Władysław III of Poland

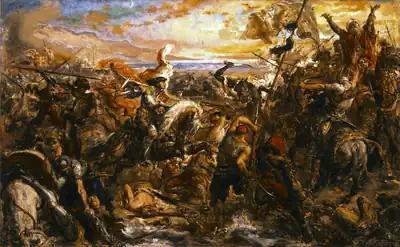
Władysław III at the Battle of Varna, as imagined by Jan Matejko.

Shortly after Władysław's accession the conflict with the supporters of Elizabeth deepened. The western and northern parts of the country remained on the side of the queen and opposing magnates, chiefly the Counts of Celje (Cilli), the Garai family and Dénes Szécsi, Archbishop of Esztergom. In turn, the eastern regions and Transylvania upheld Władysław and his partisans, among them John Hunyadi who became a leading political and military figure in Hungary.